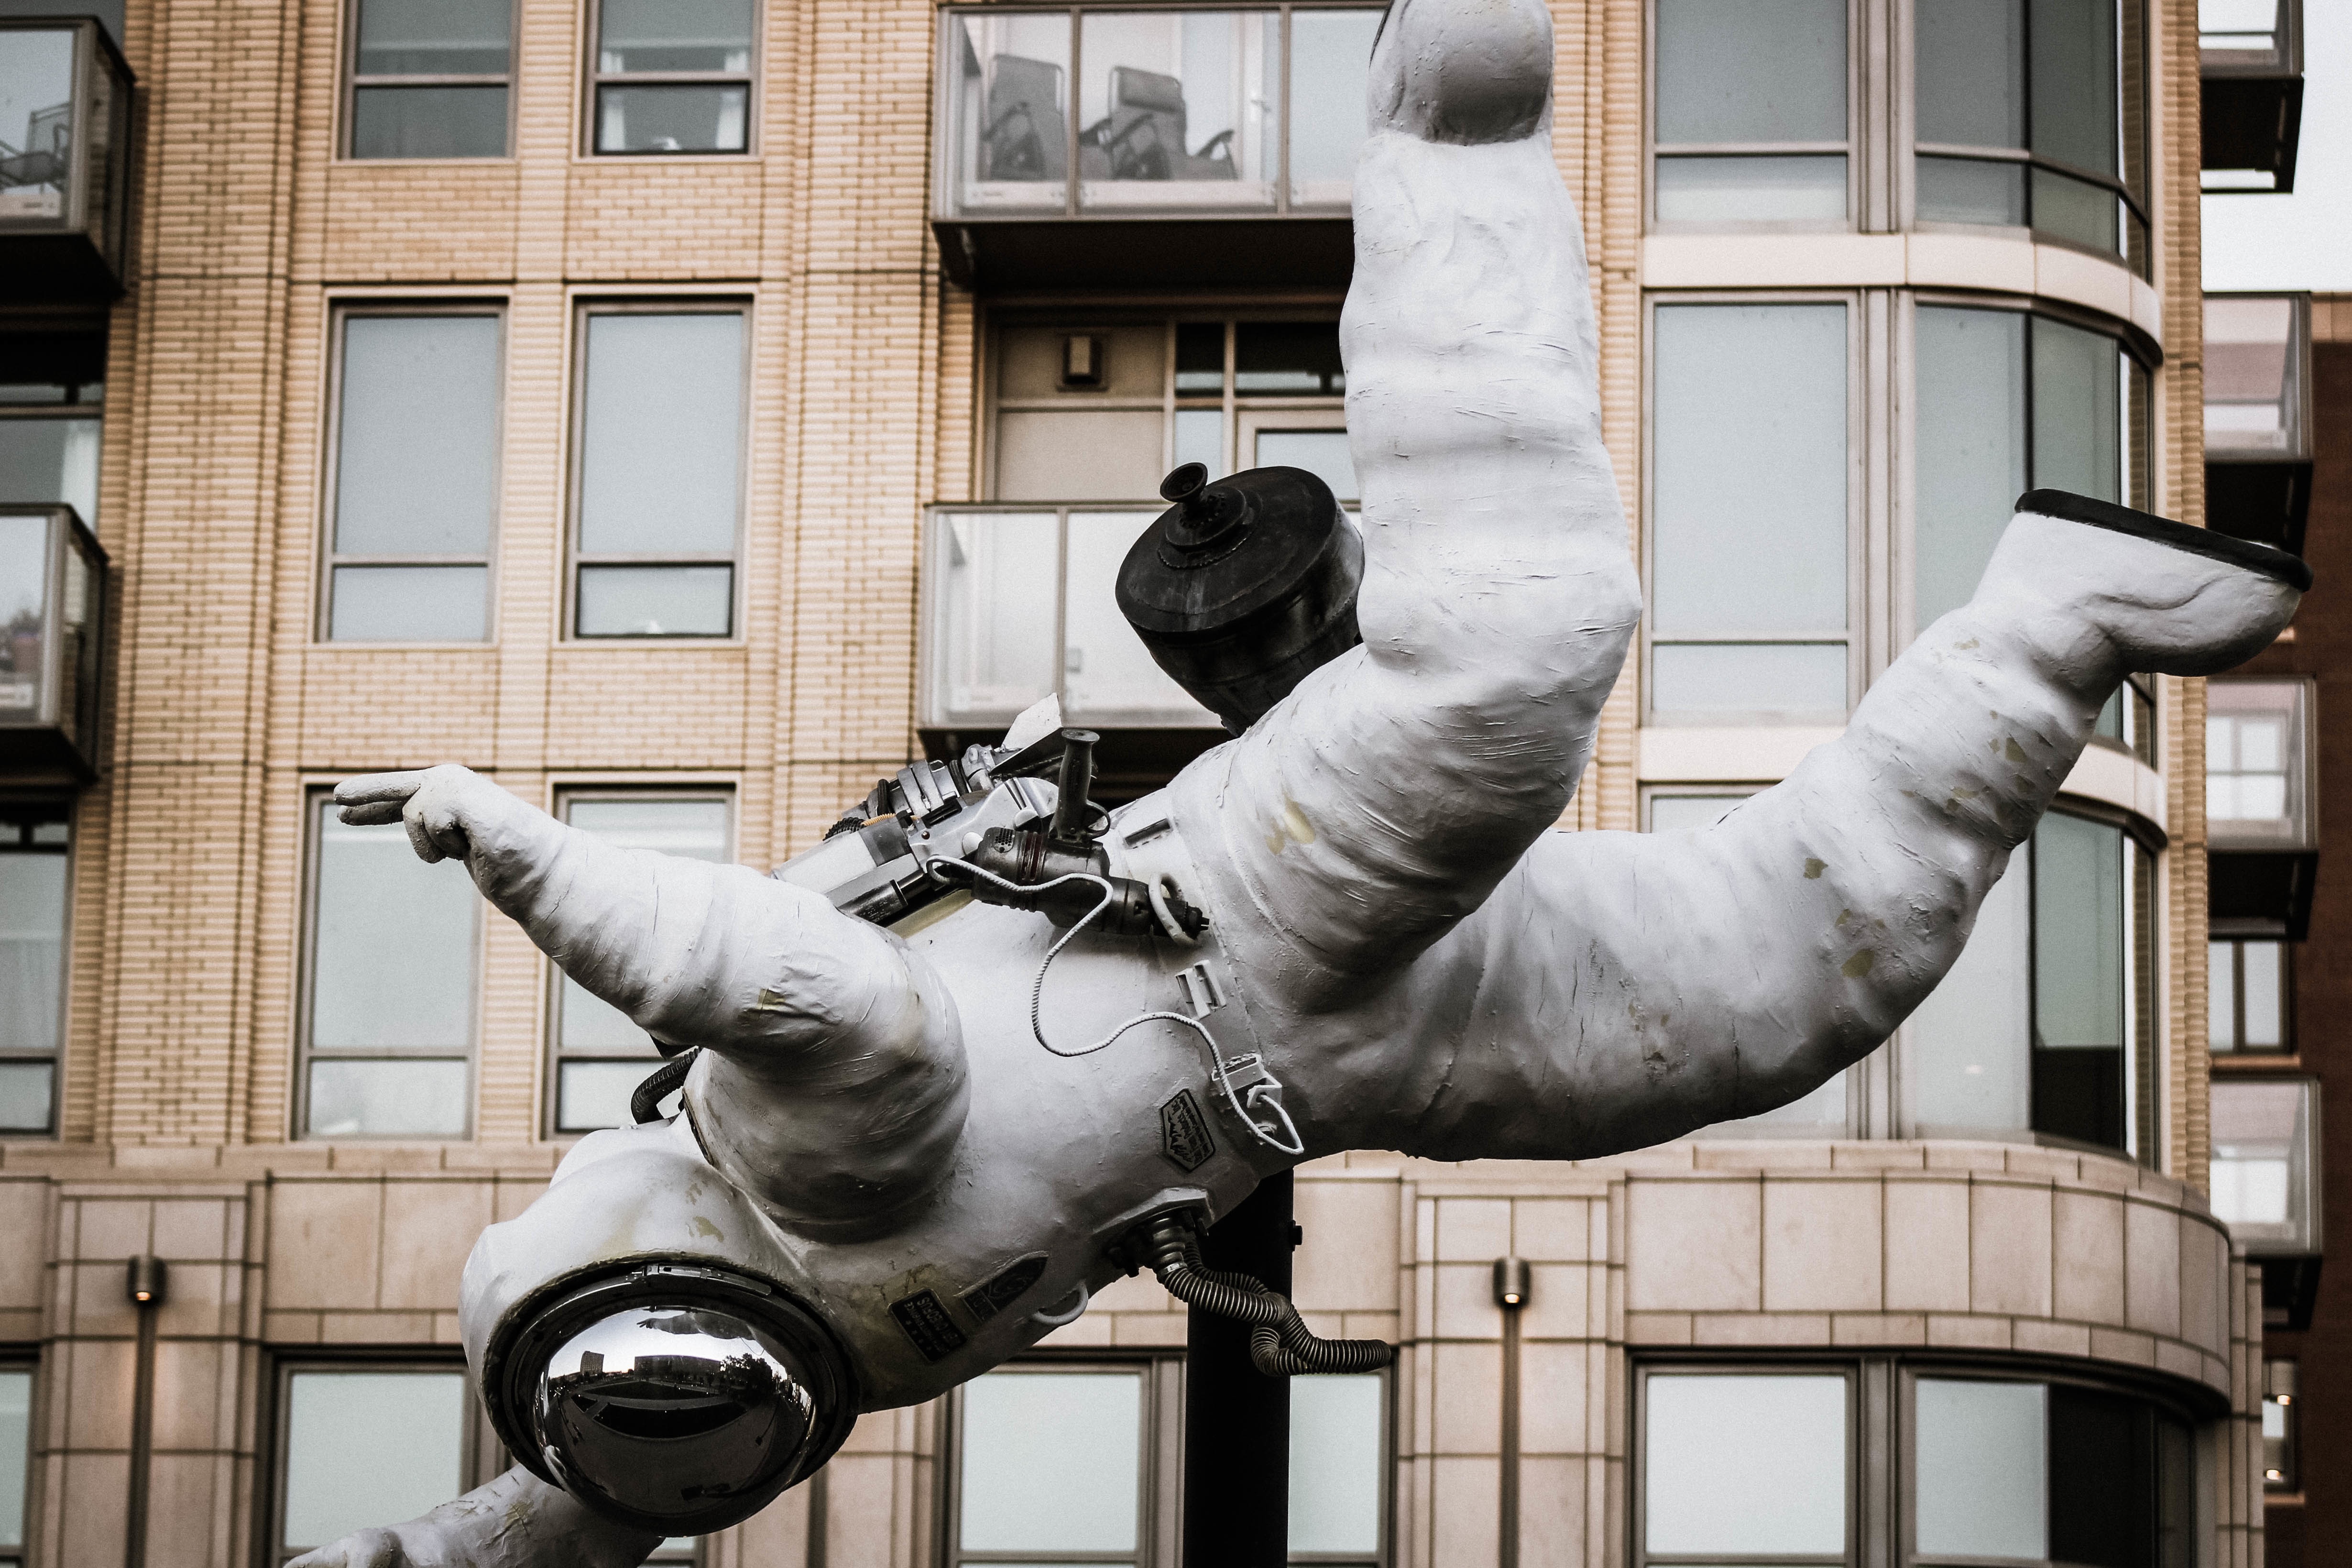
road, street, monument, statue, sculpture, art, infrastructure, urban area